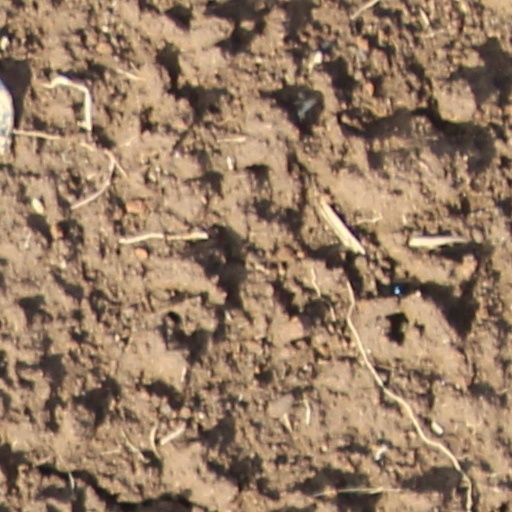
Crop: wheat